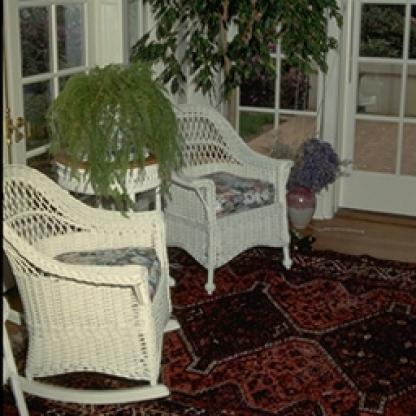
Scene: Indoor